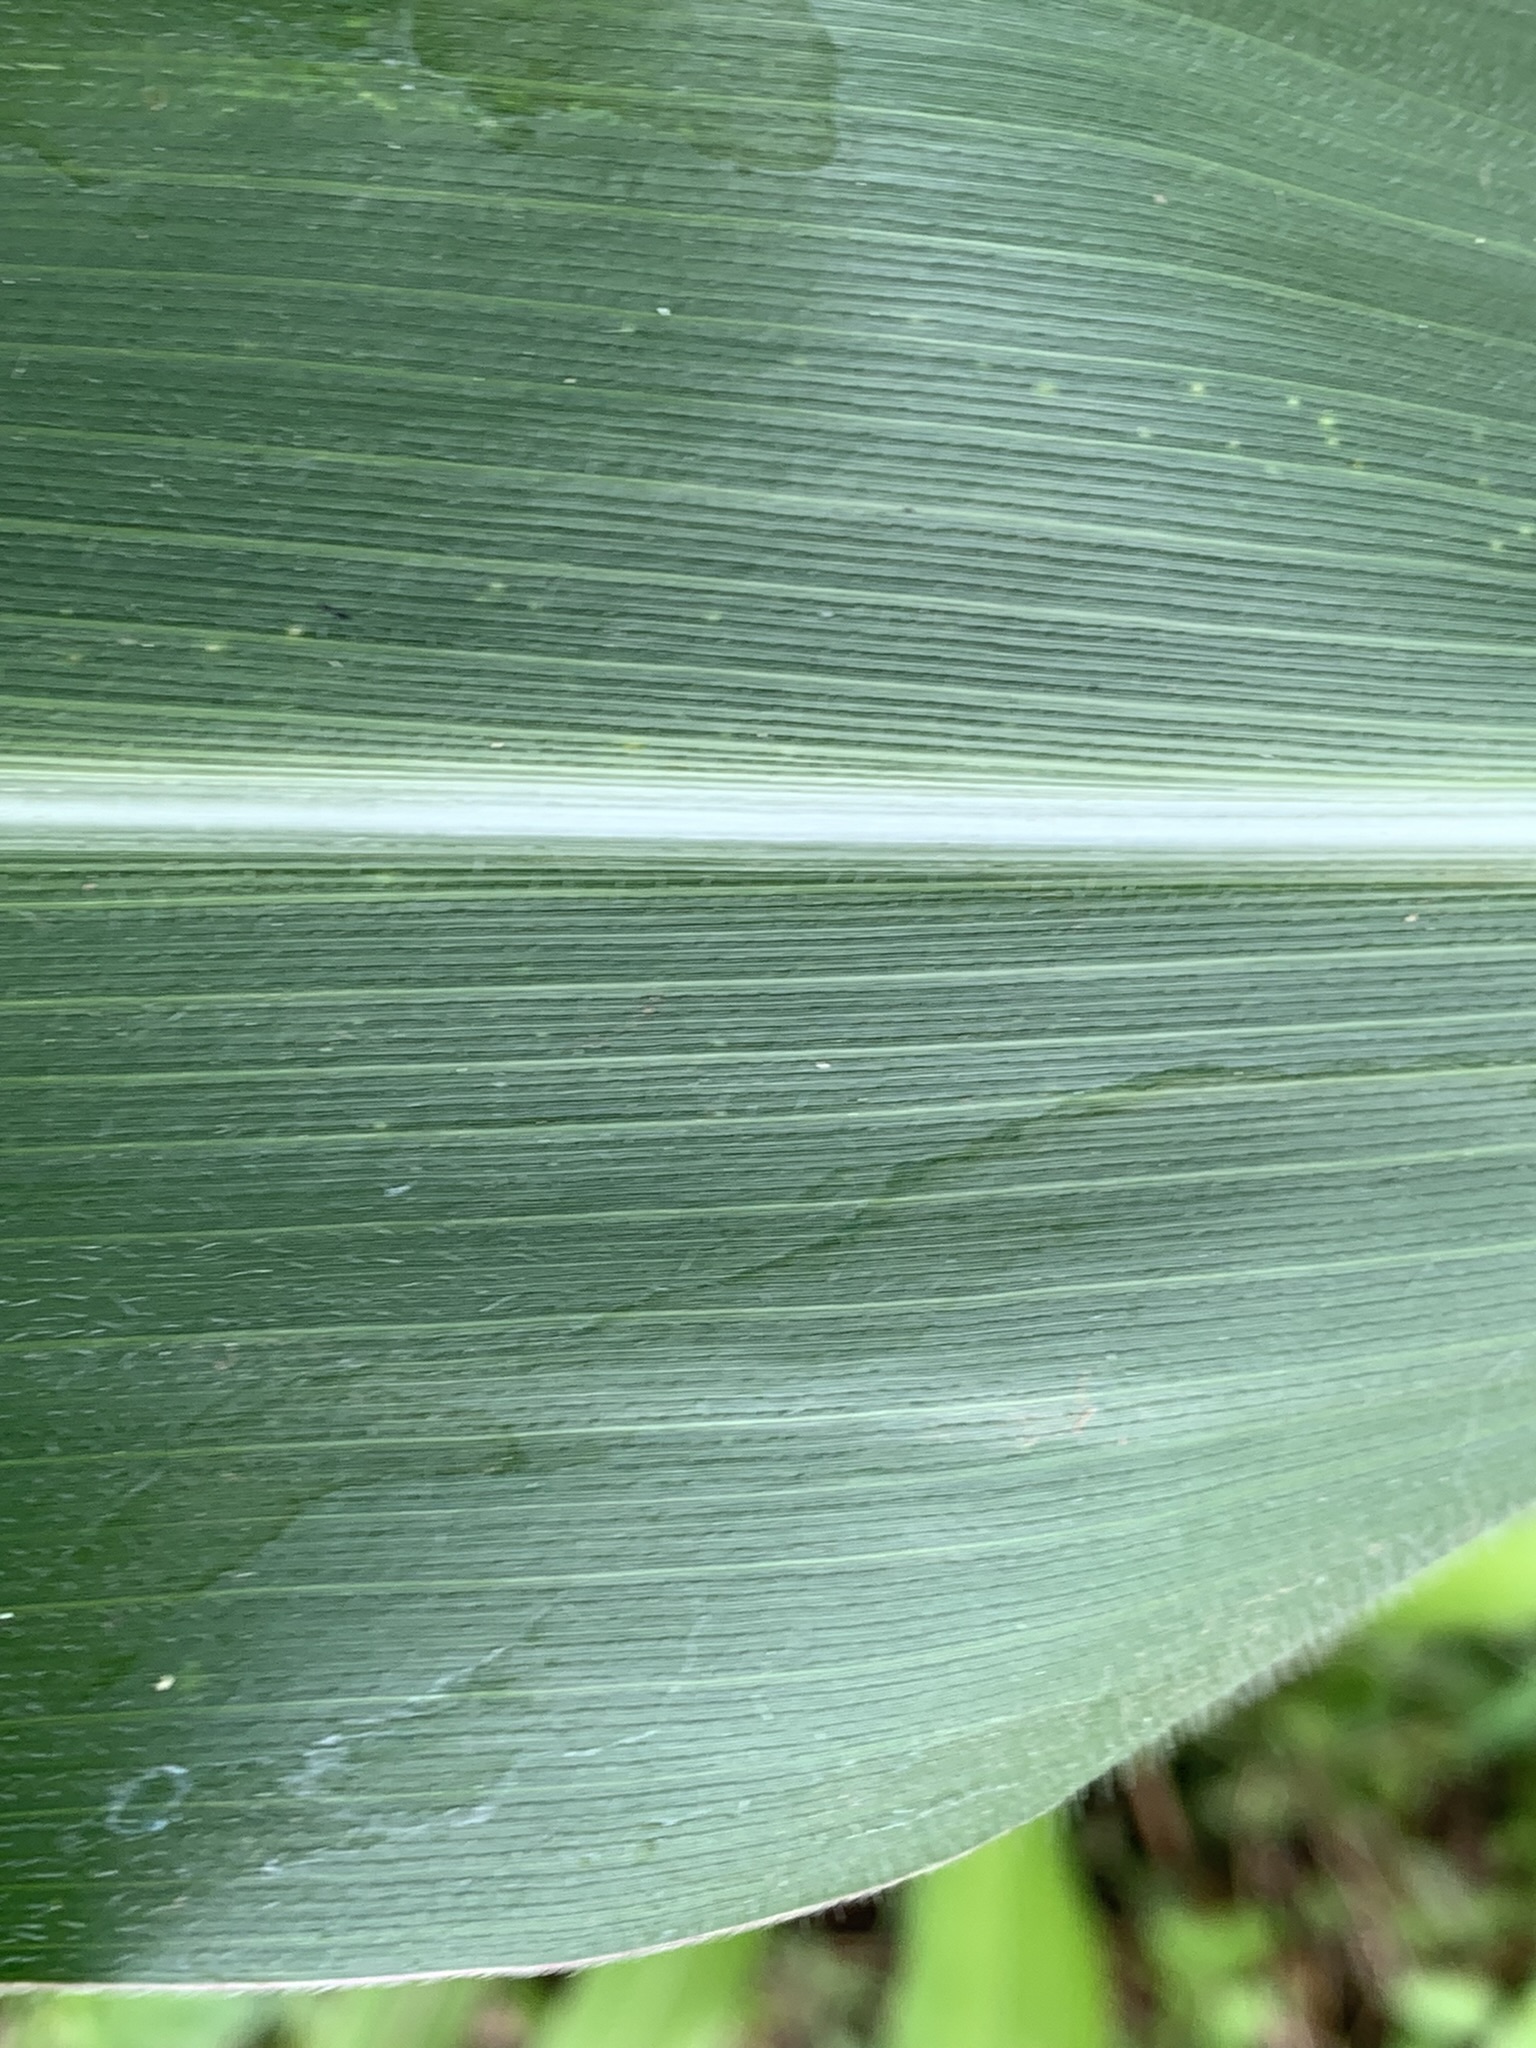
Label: Healthy